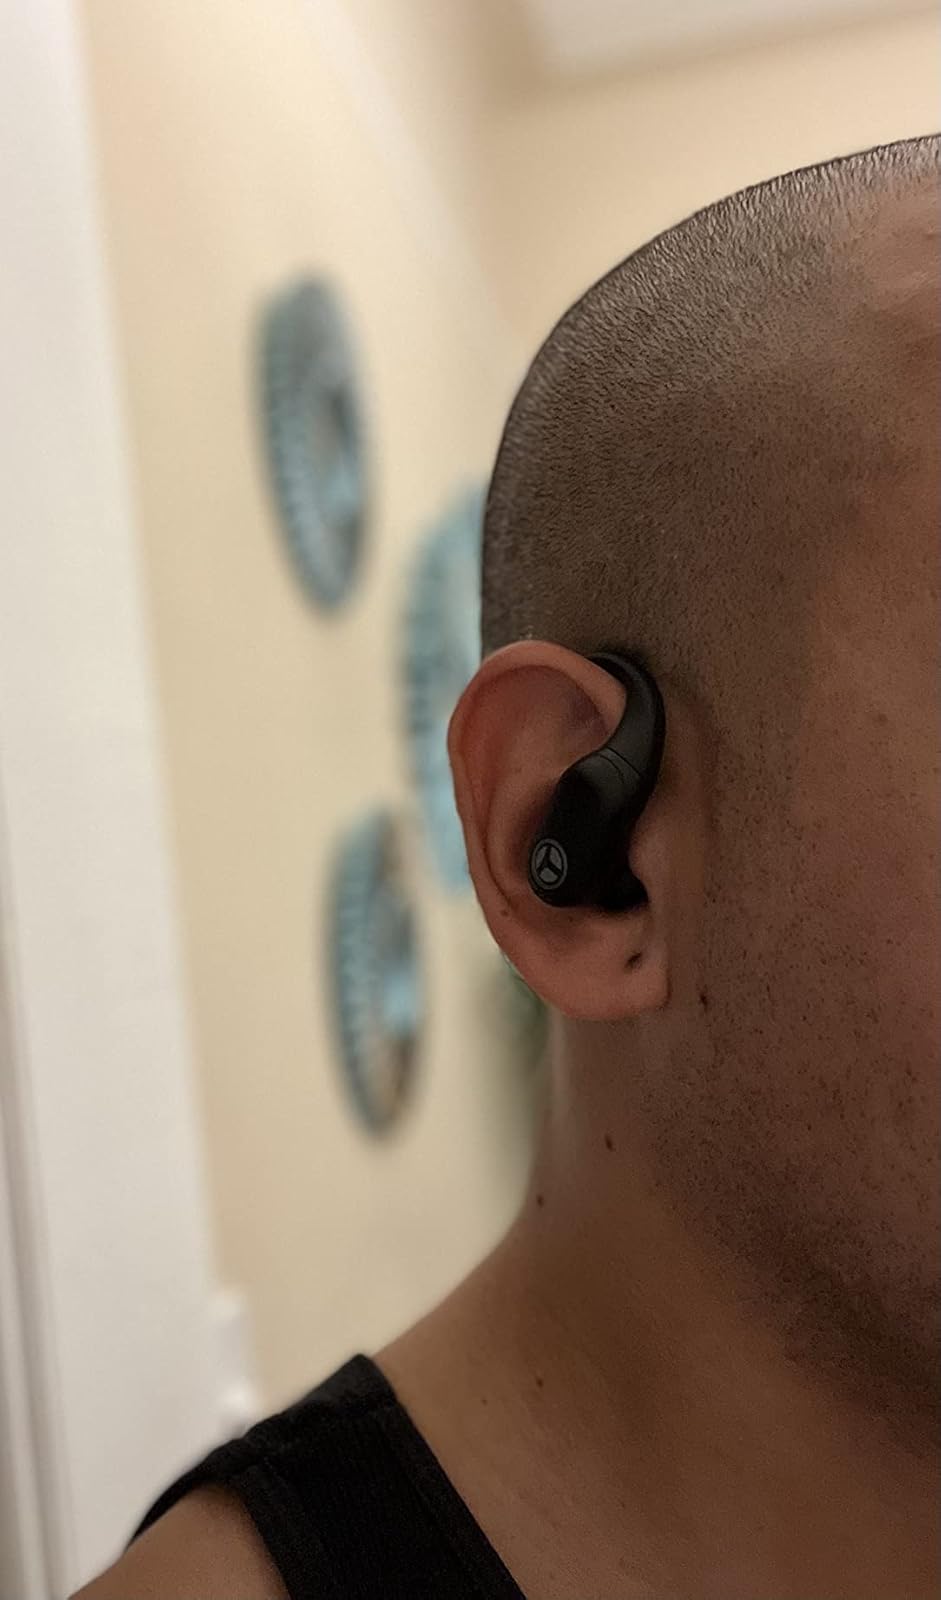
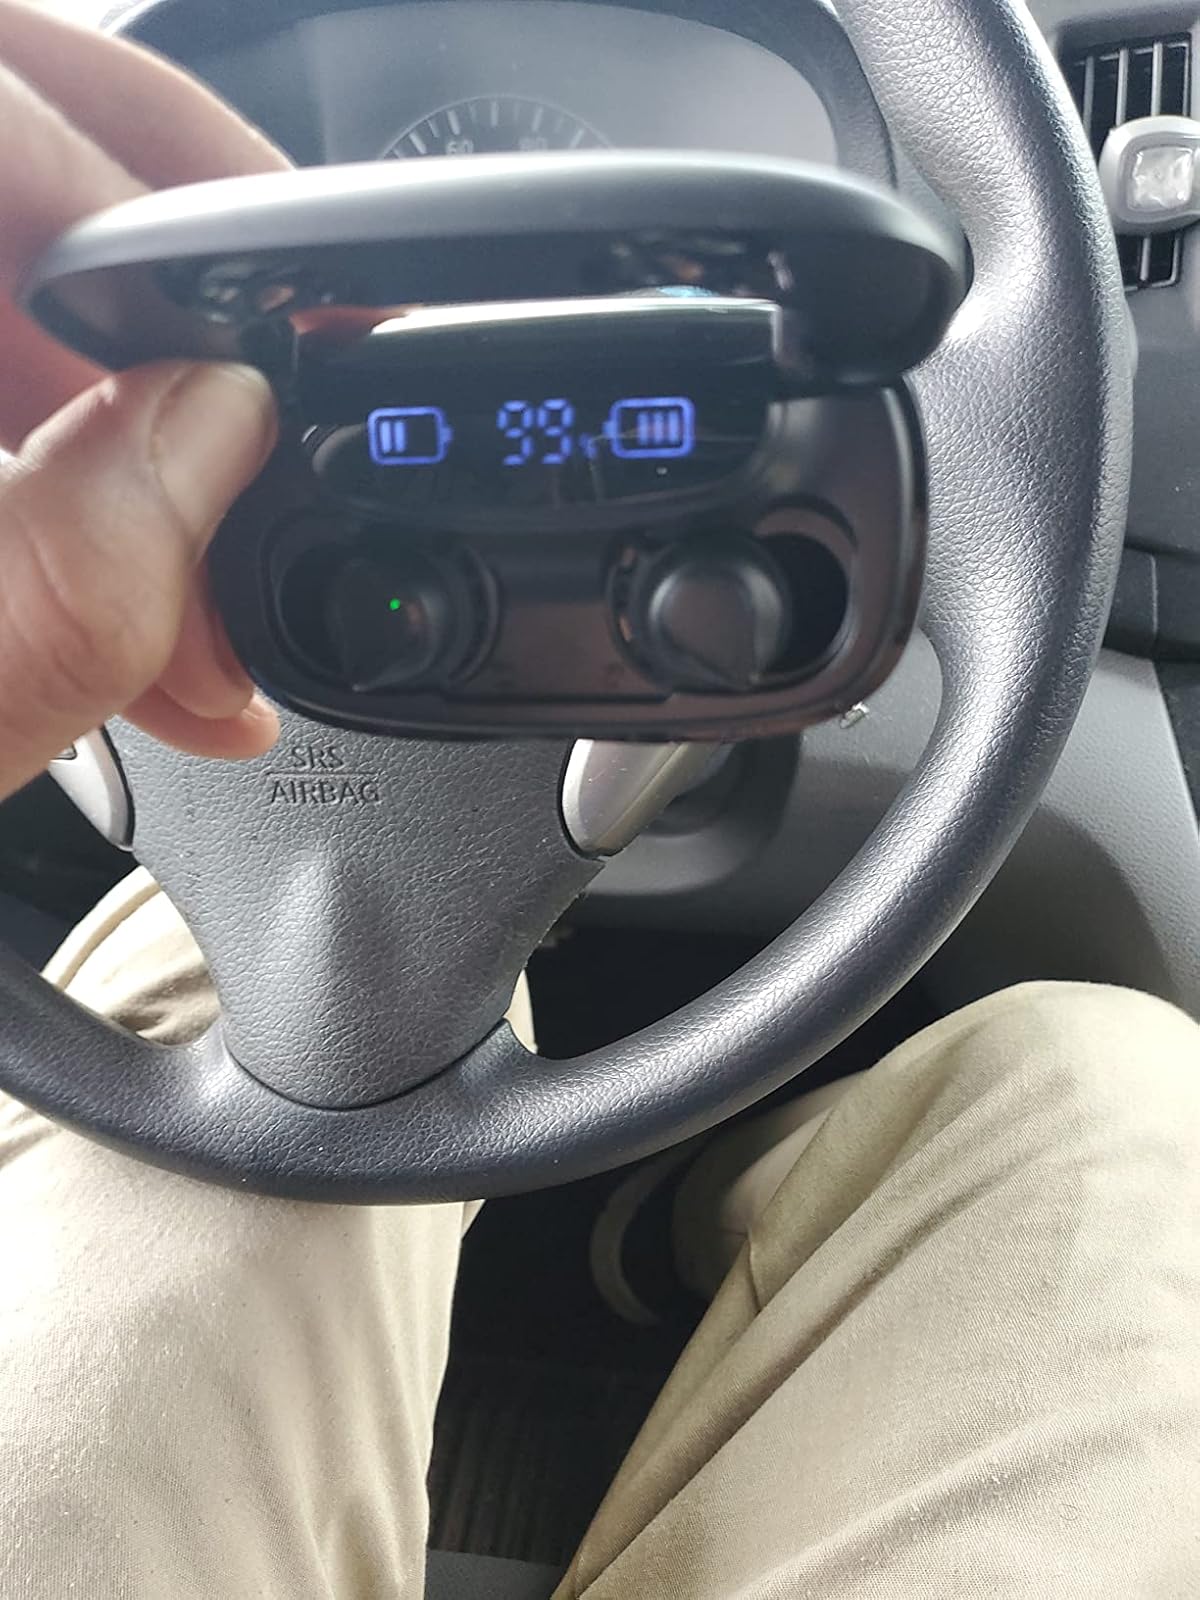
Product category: earbuds
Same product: no